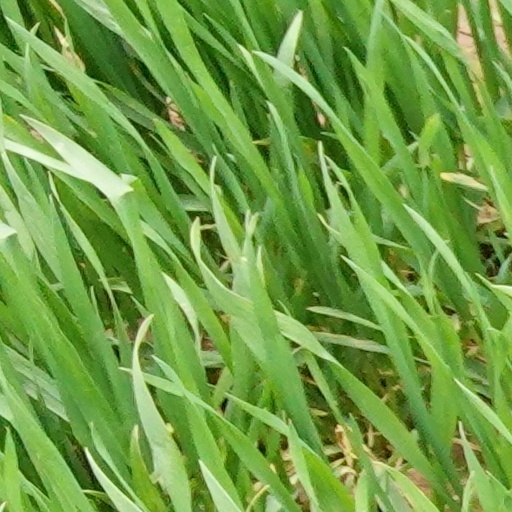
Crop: wheat